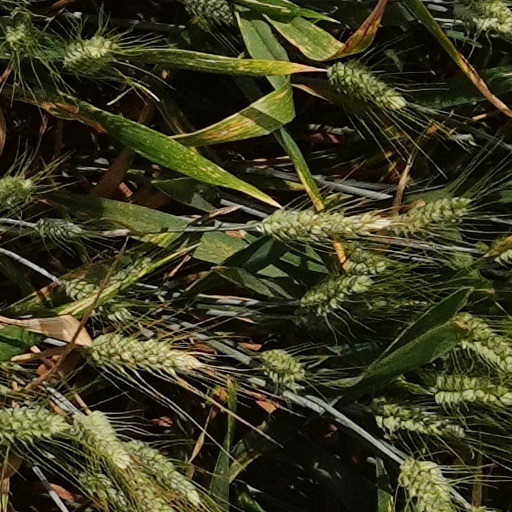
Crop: wheat